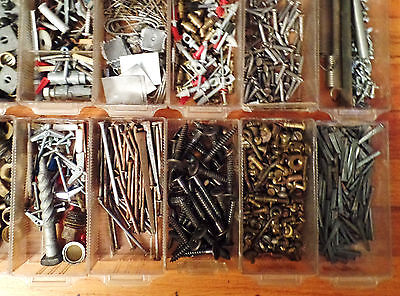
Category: cabinet